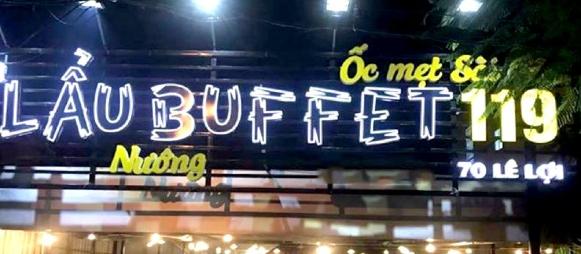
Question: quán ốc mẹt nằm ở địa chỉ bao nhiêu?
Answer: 70 lê lợi